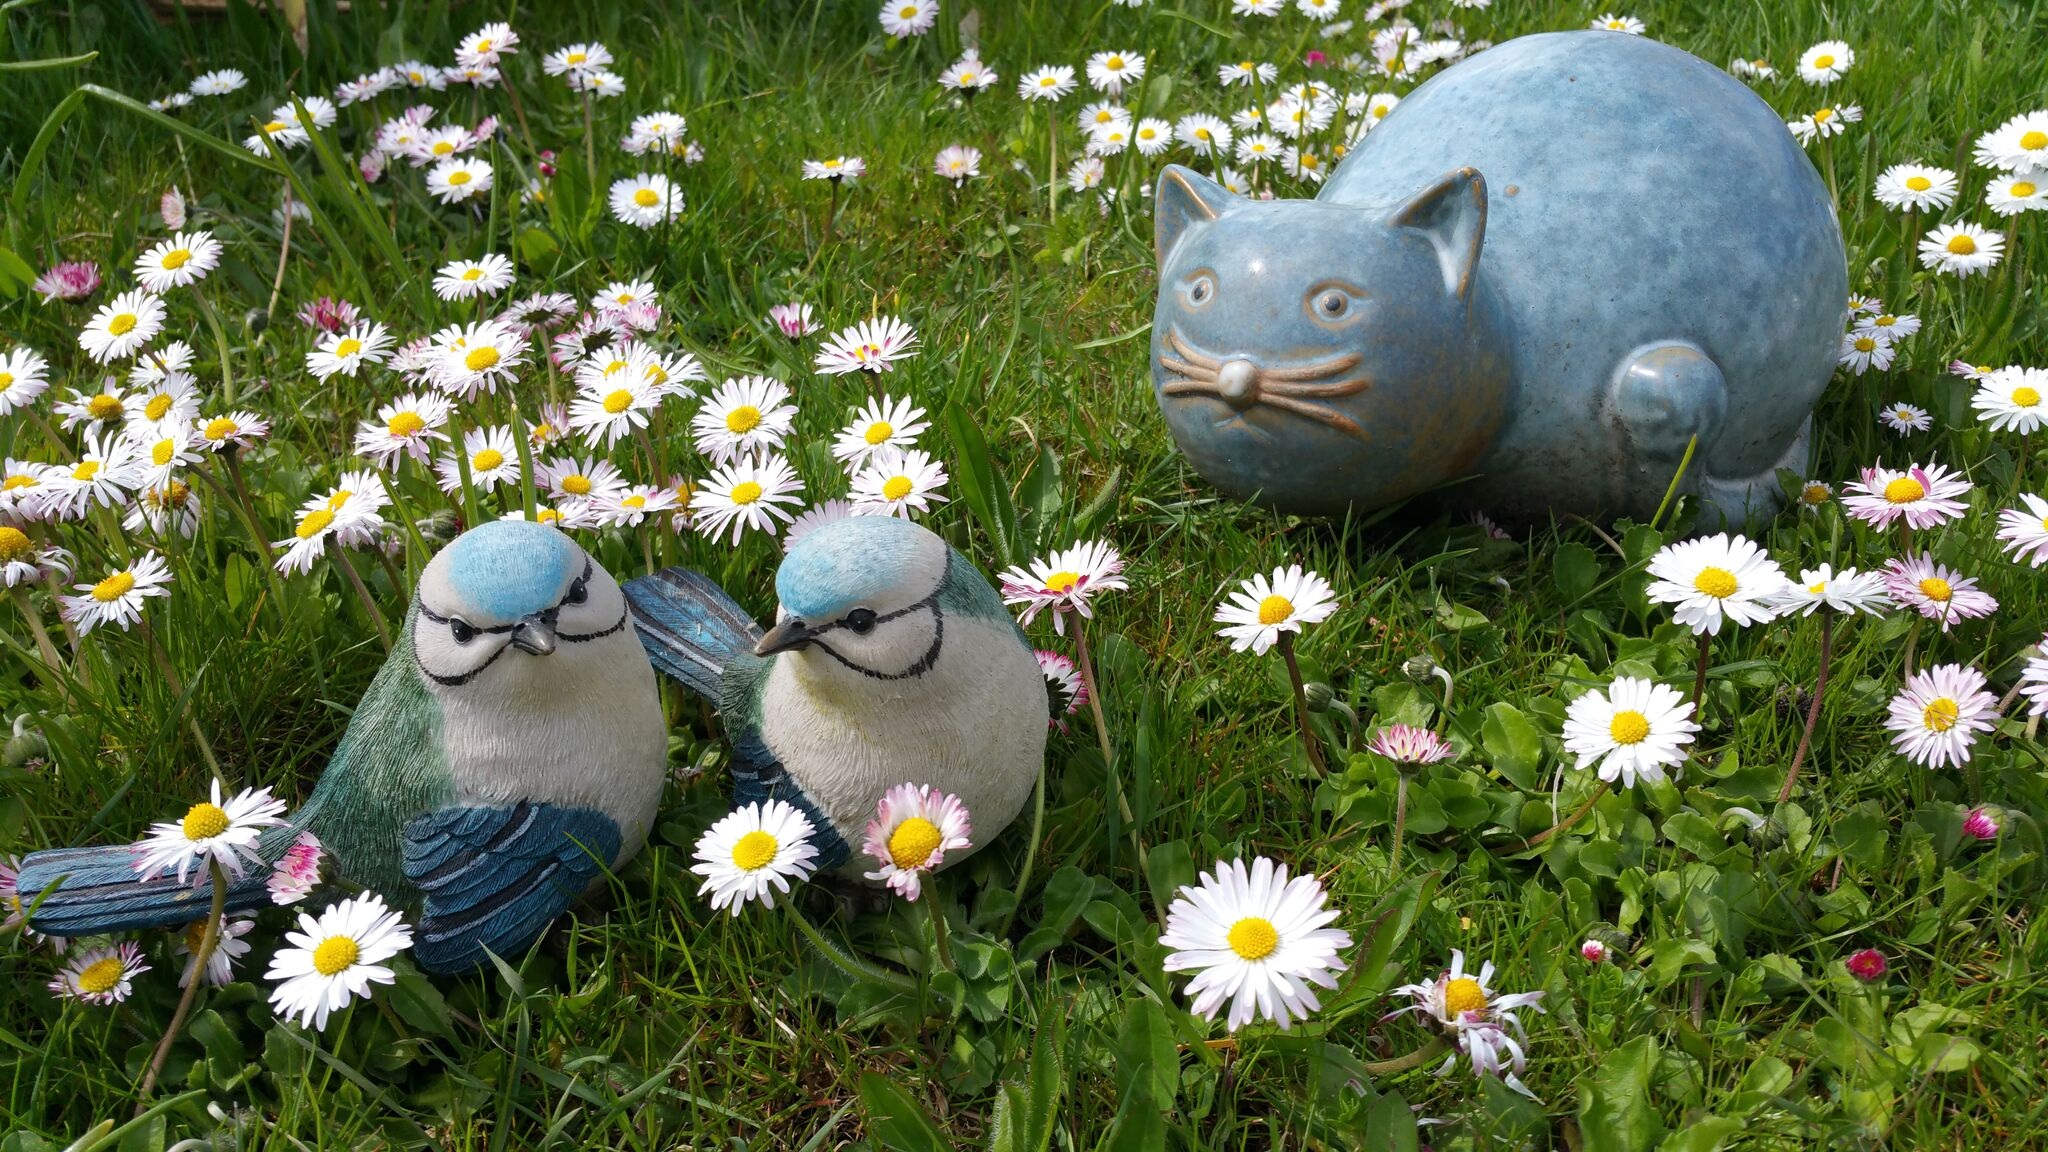
grass, bird, plant, lawn, meadow, flower, wildlife, spring, cat, garden, decor, flora, flowers, statuette, out, yard, hunting birds